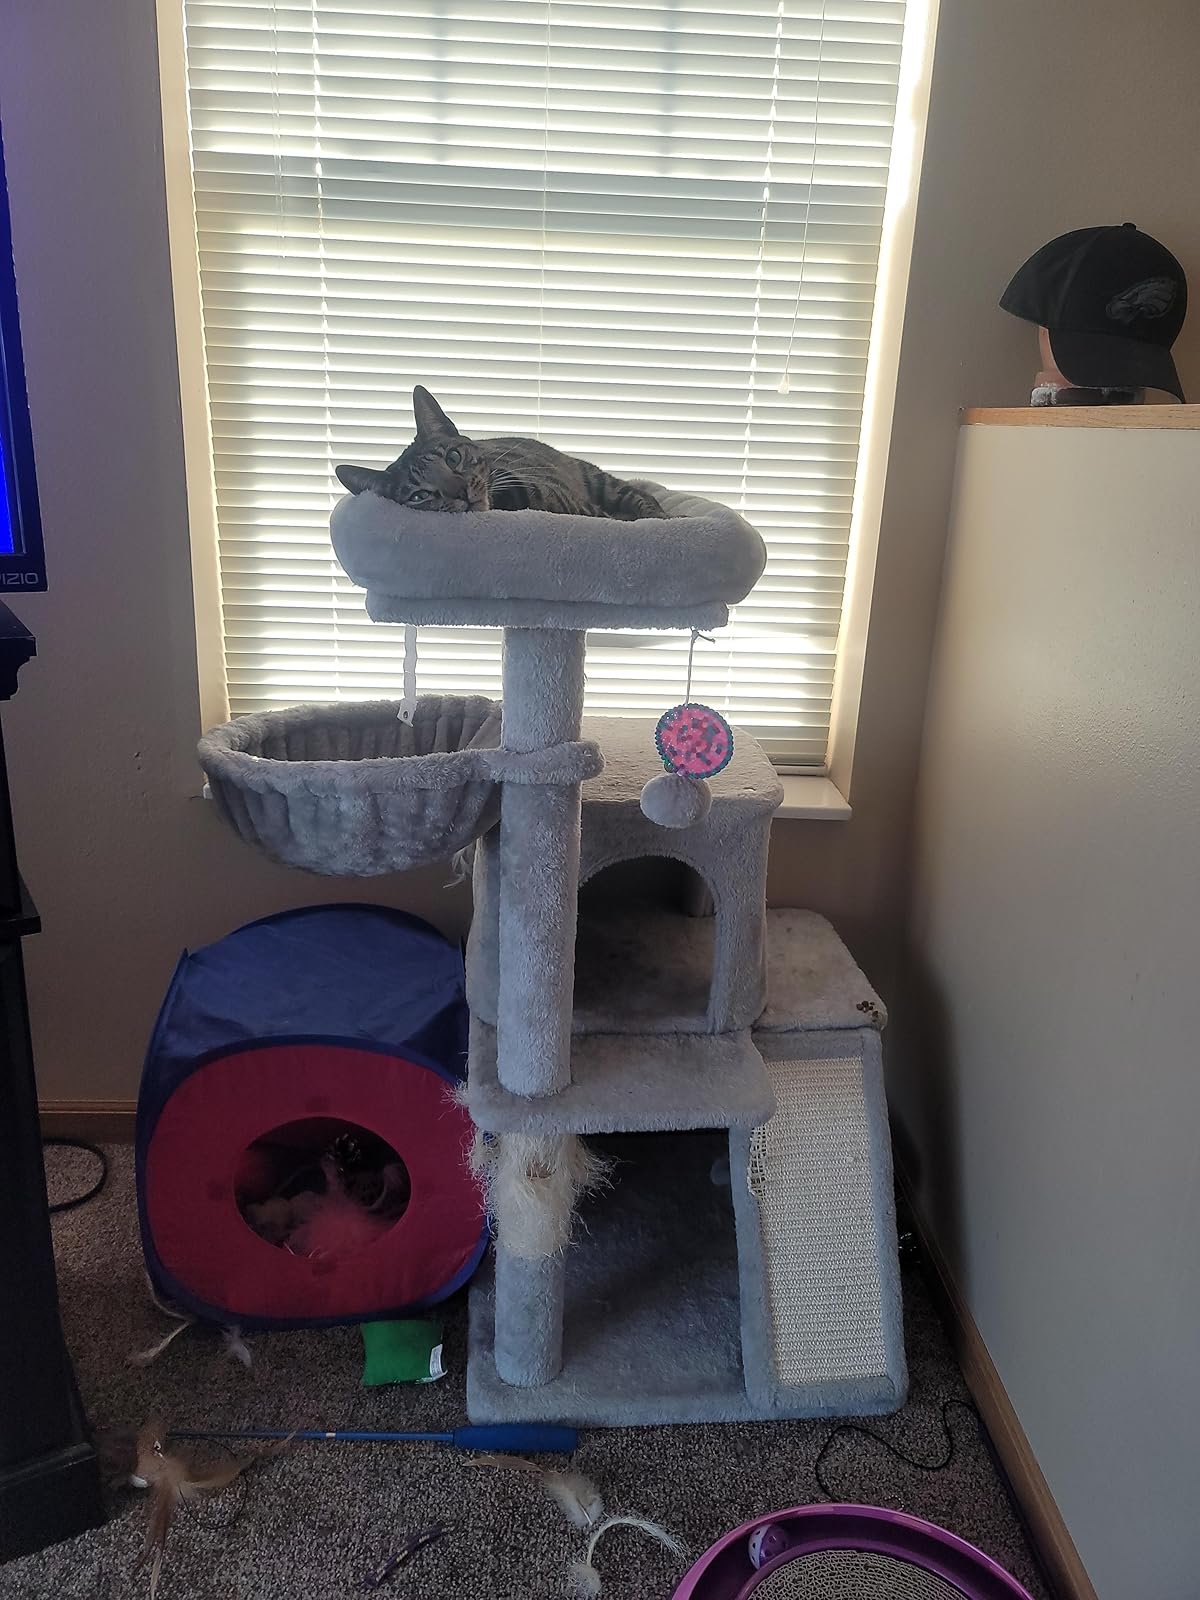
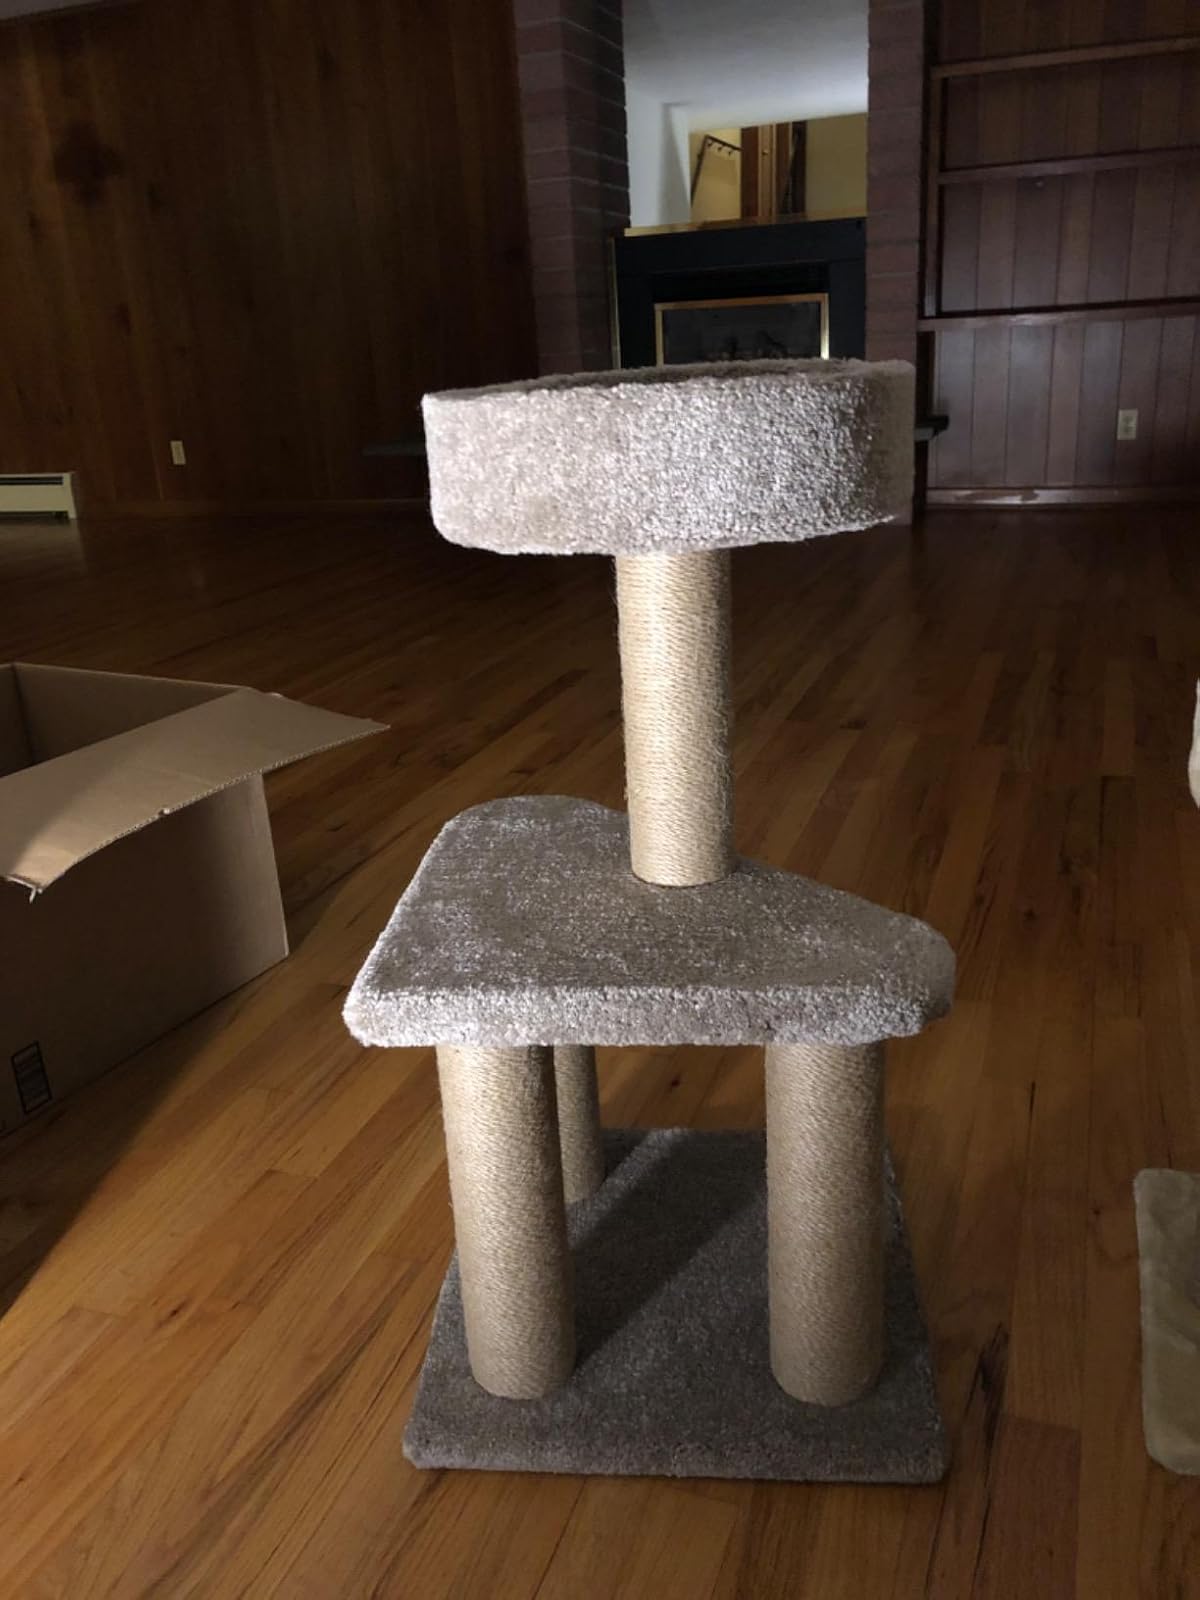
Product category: items_cat tree
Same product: no